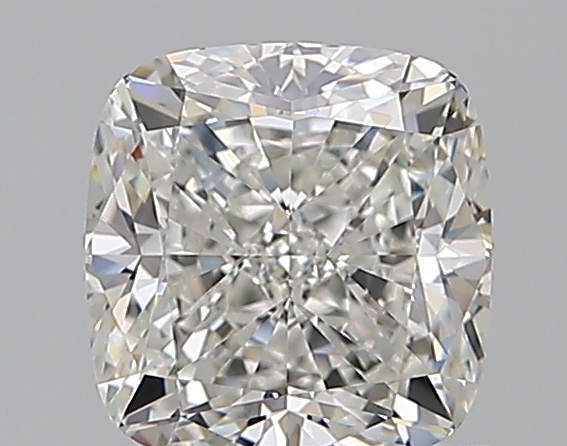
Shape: cushion
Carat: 1.21
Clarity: VVS2
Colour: H
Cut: EX
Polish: EX
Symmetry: EX
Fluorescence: N
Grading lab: GIA
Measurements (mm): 6.02 x 5.8 x 4.01